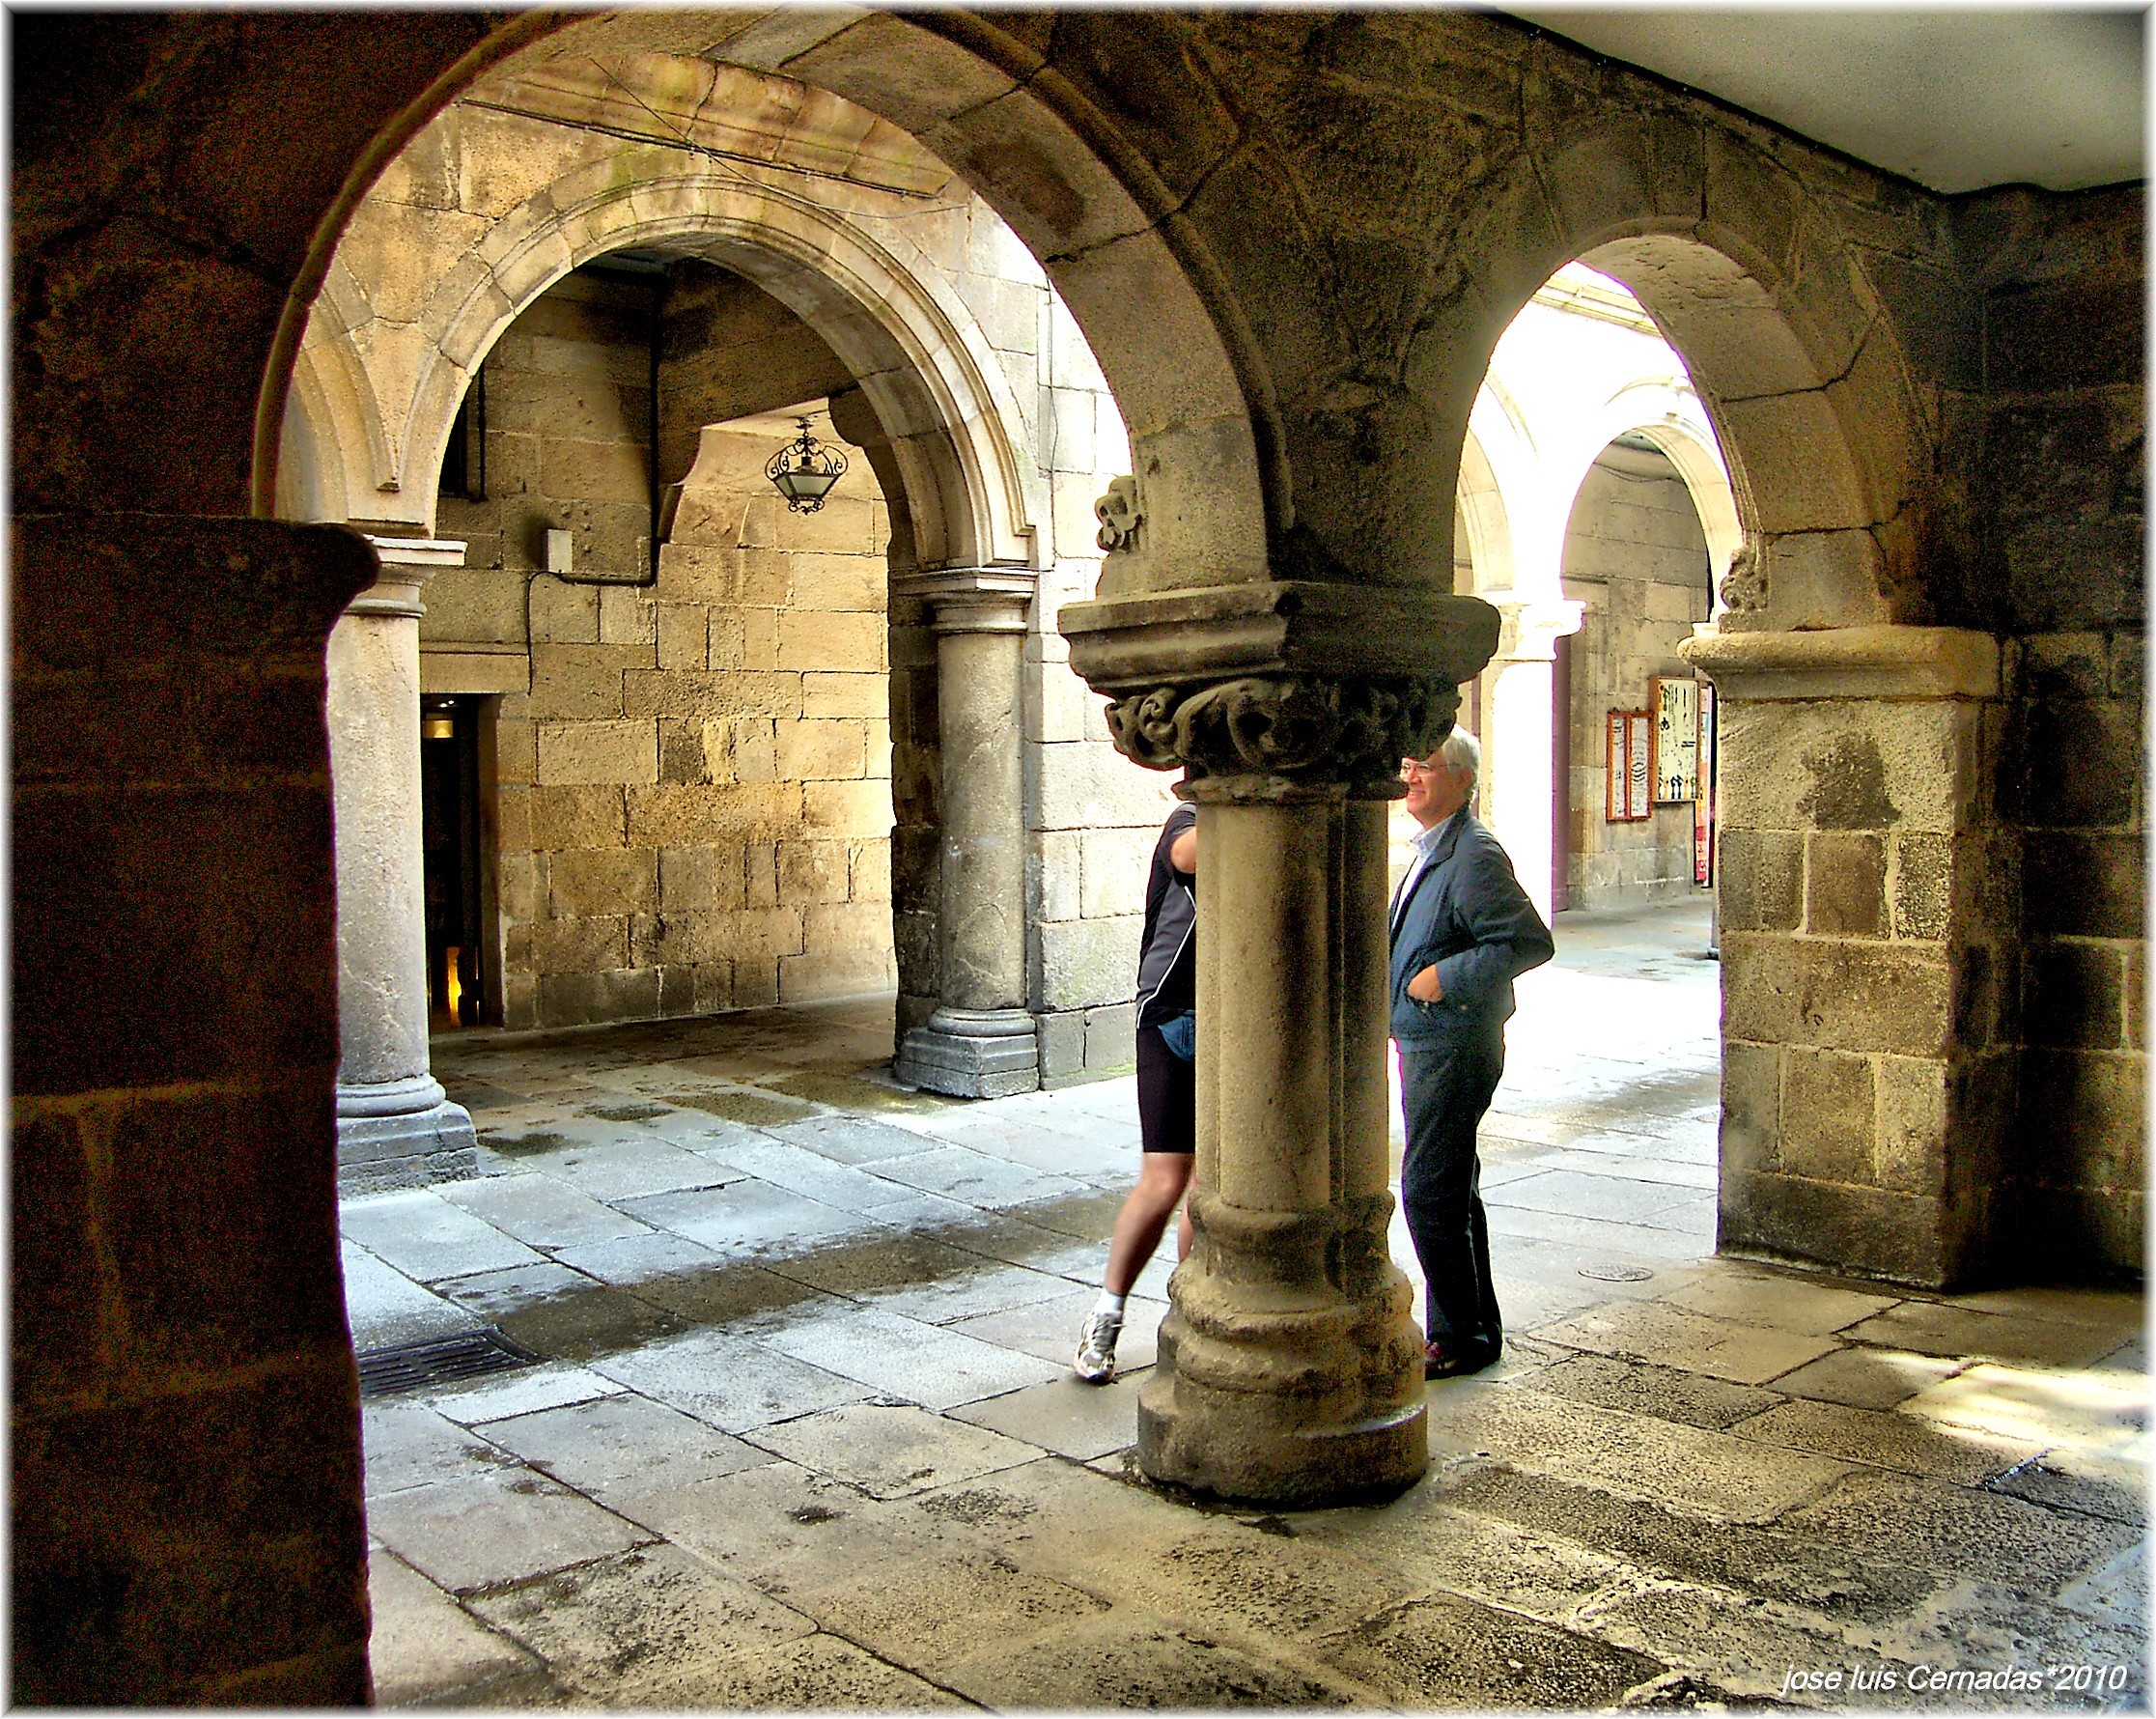
architecture, city, urban, europe, arch, color, art, spain, temple, monastery, photograph, galicia, piedra, history, ciudad, arcade, pedra, middle ages, urbana, crypt, galiza, provinciacorua, caminosantiago, compostela, xacobeo, ancient history